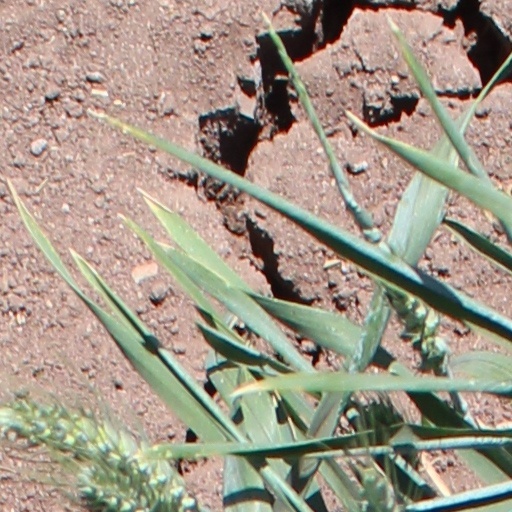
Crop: wheat